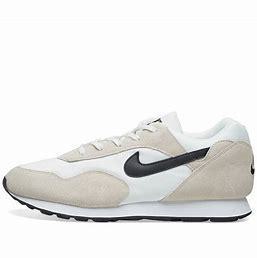
Brand: Nike
Model: Outburst